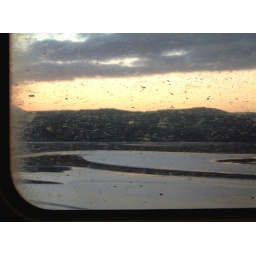
view through a grubby train window - dawn in the conwy estuary on the way to a meeting